Dora Sandoe Bachman

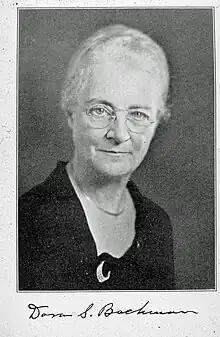

Dora Sandoe Bachman (October 8, 1869 – January 1, 1930) was an American lawyer, community leader, and suffragist. She was the first woman graduate of the Ohio State University College of Law, in 1893. She was vice-president of the Ohio Woman Suffrage Association.